Tribal sovereignty in the United States

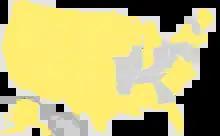
Map of states with US federally recognized tribes marked in yellow. Hawaii and the states that removed all of their tribes are marked in gray.

At the dawn of the 21st century, the powers of tribal courts across the United States varied, depending on whether the tribe was in a Public Law 280 (PL280) state (Alaska, California, Minnesota, Nebraska, Oregon, and Wisconsin).